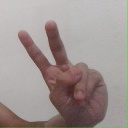
अक्षर: ऐ